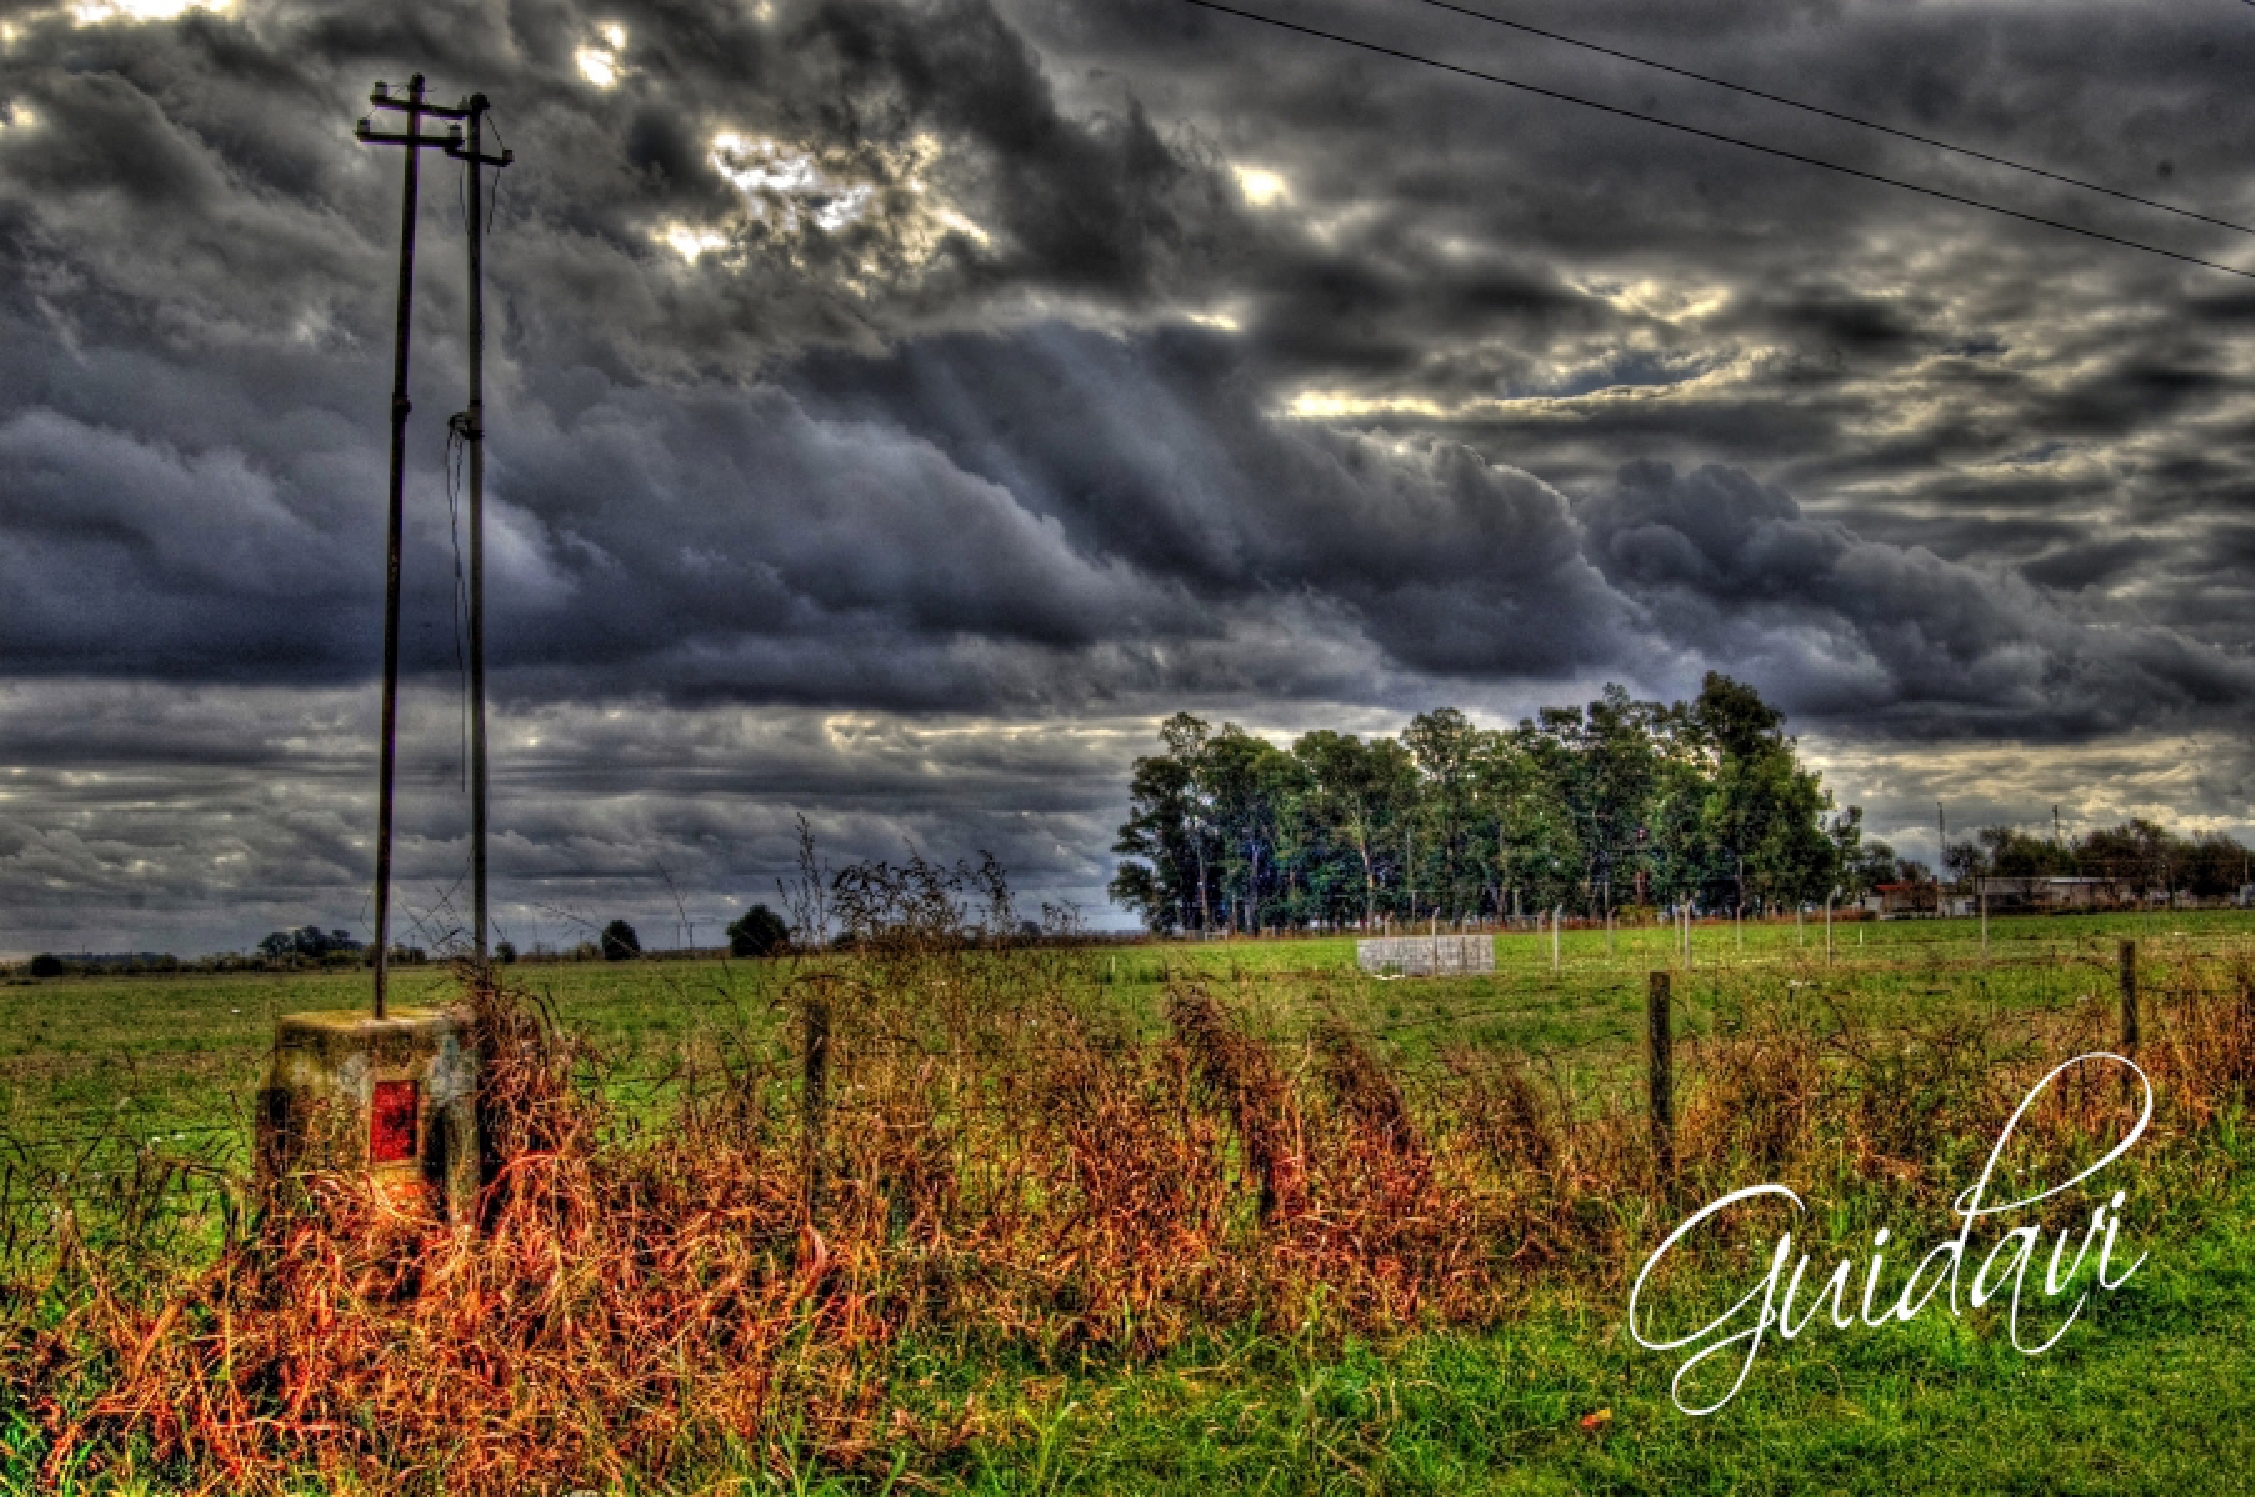
natural, natural landscape, nature, sky, field, grassland, cloud, natural environment, grass, tree, prairie, meadow, rural area, grass family, landscape, plant, farm, land lot, sunlight, pasture, plain, crop, evening, wildflower, meteorological phenomenon, savanna, Colorfulness, wind, agriculture, paddy field